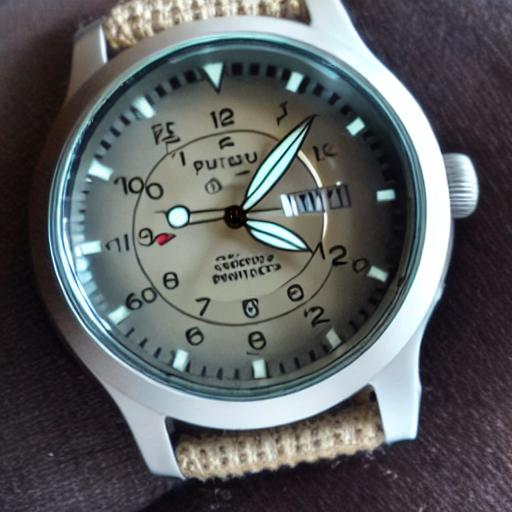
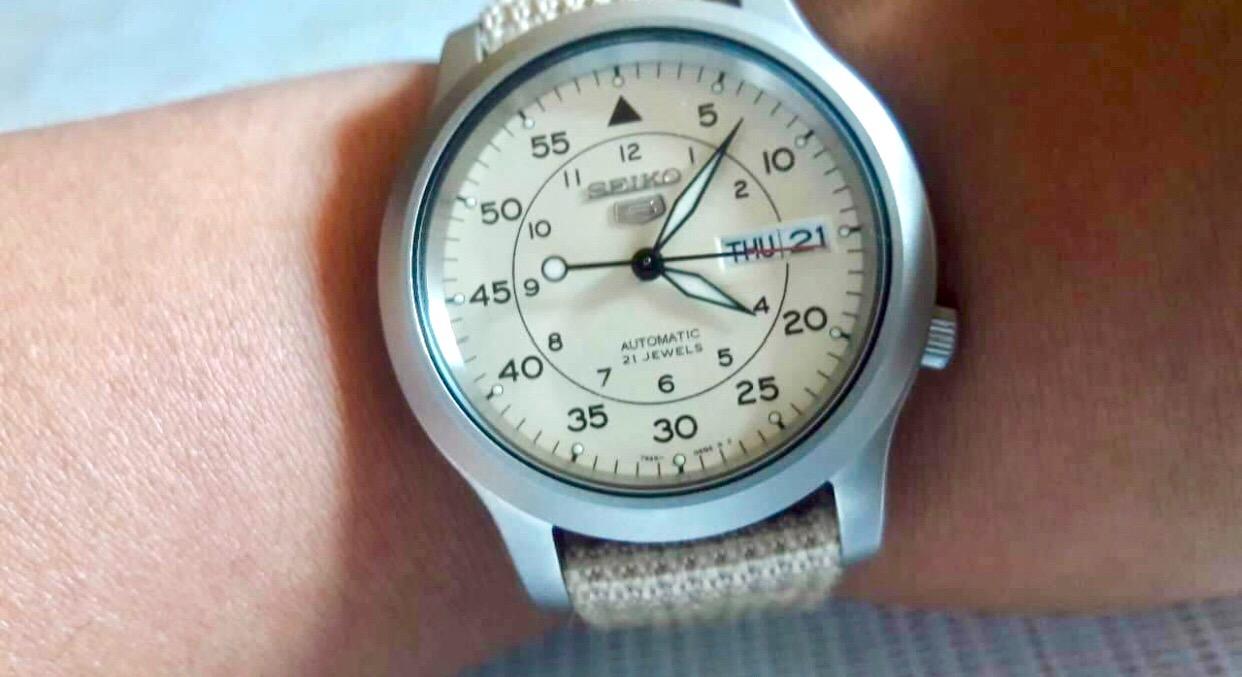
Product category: accessories_watch
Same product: no